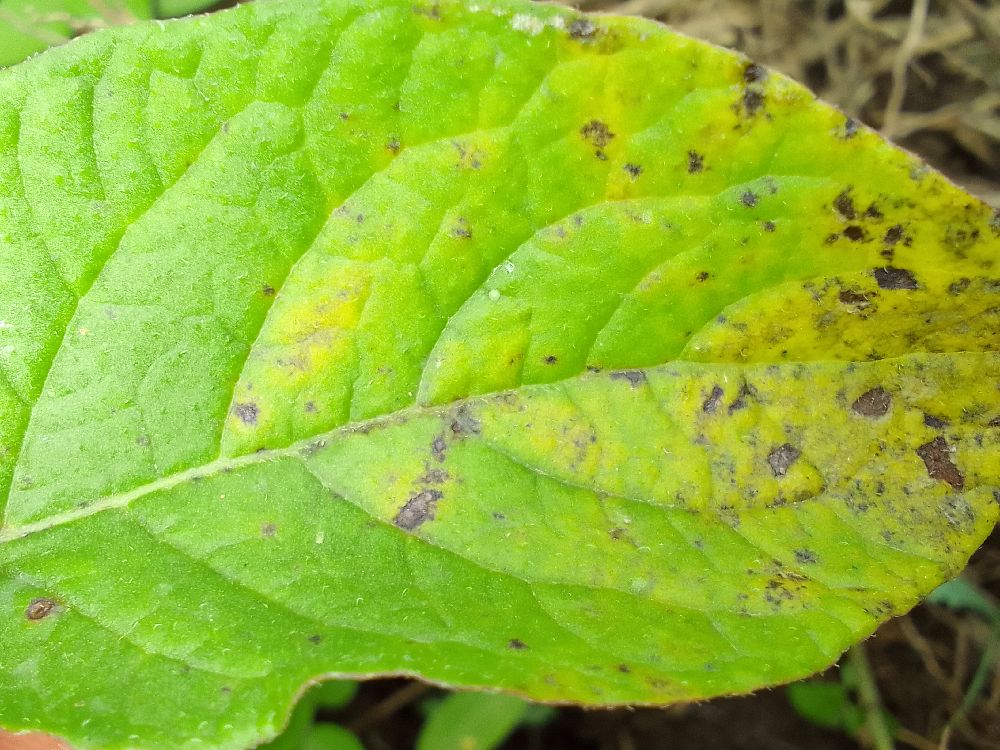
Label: Early blight